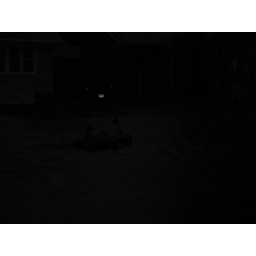
kids in the boat on the street